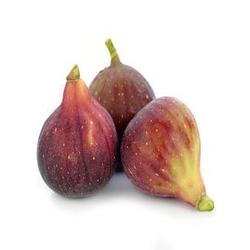
Label: Fig